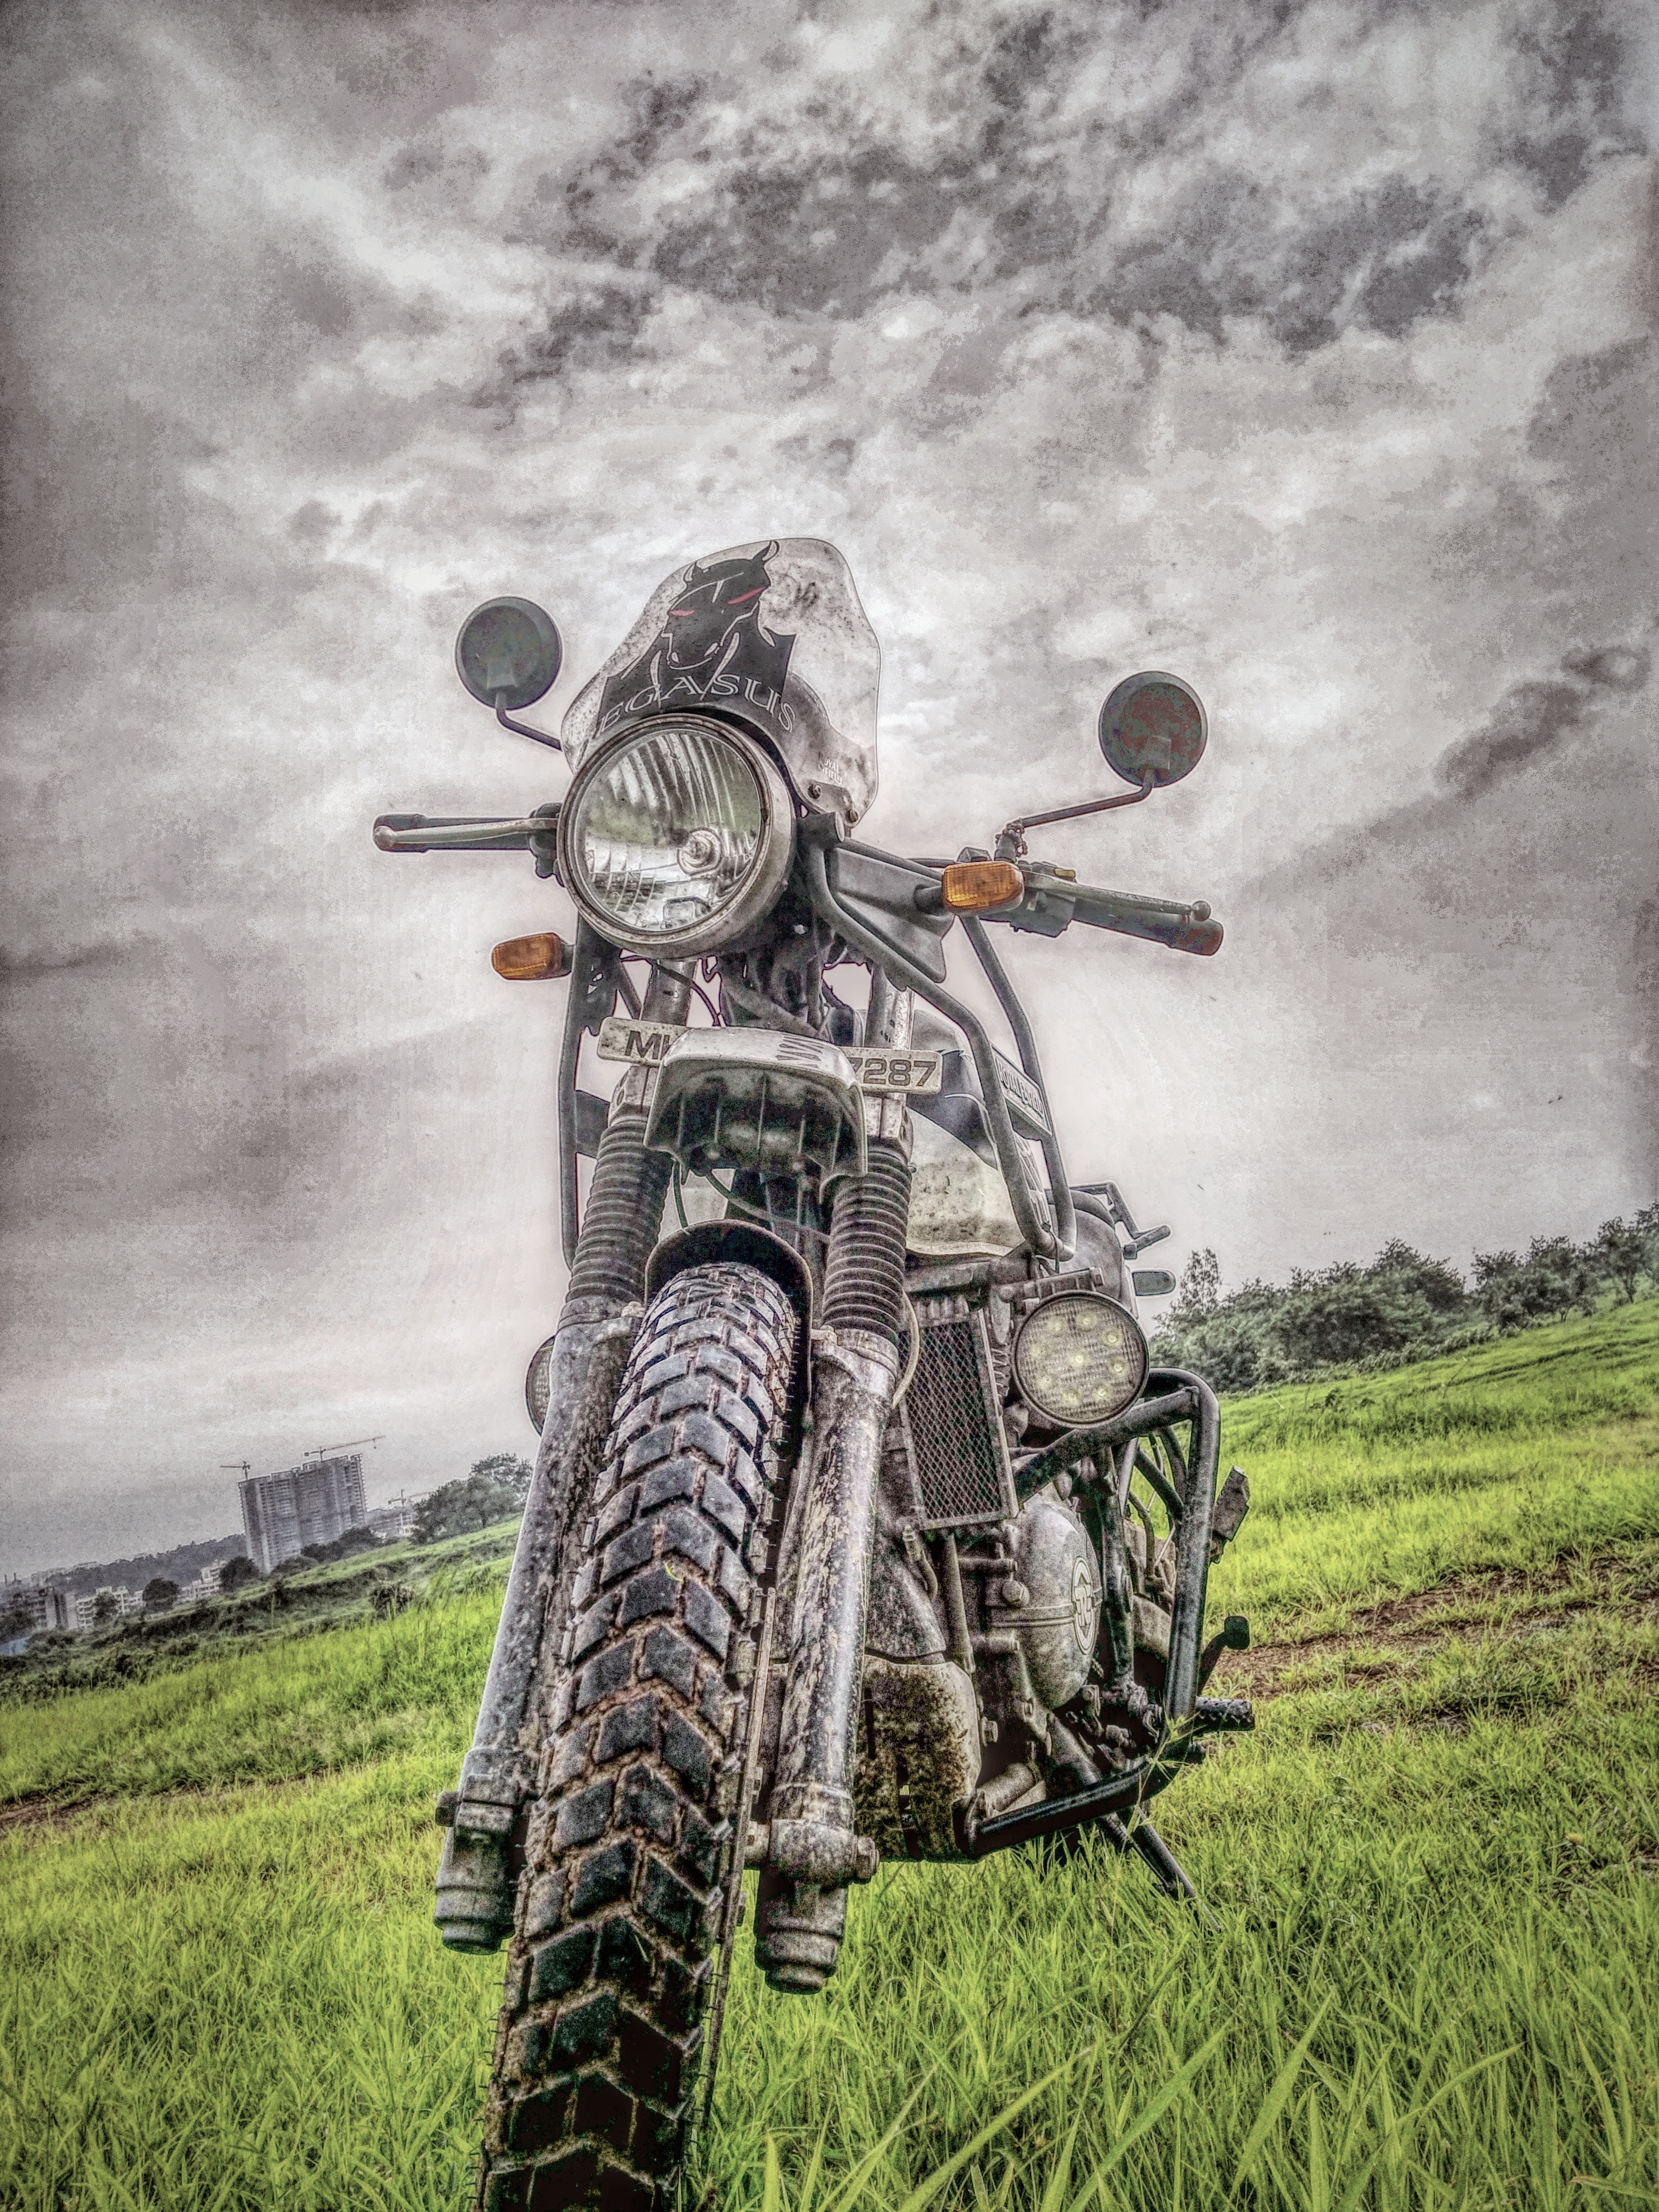
royal, himalayan, motorbike, clouds, green, grass, bike, tour, motor vehicle, motorcycle, vehicle, tree, sky, landscape, computer wallpaper